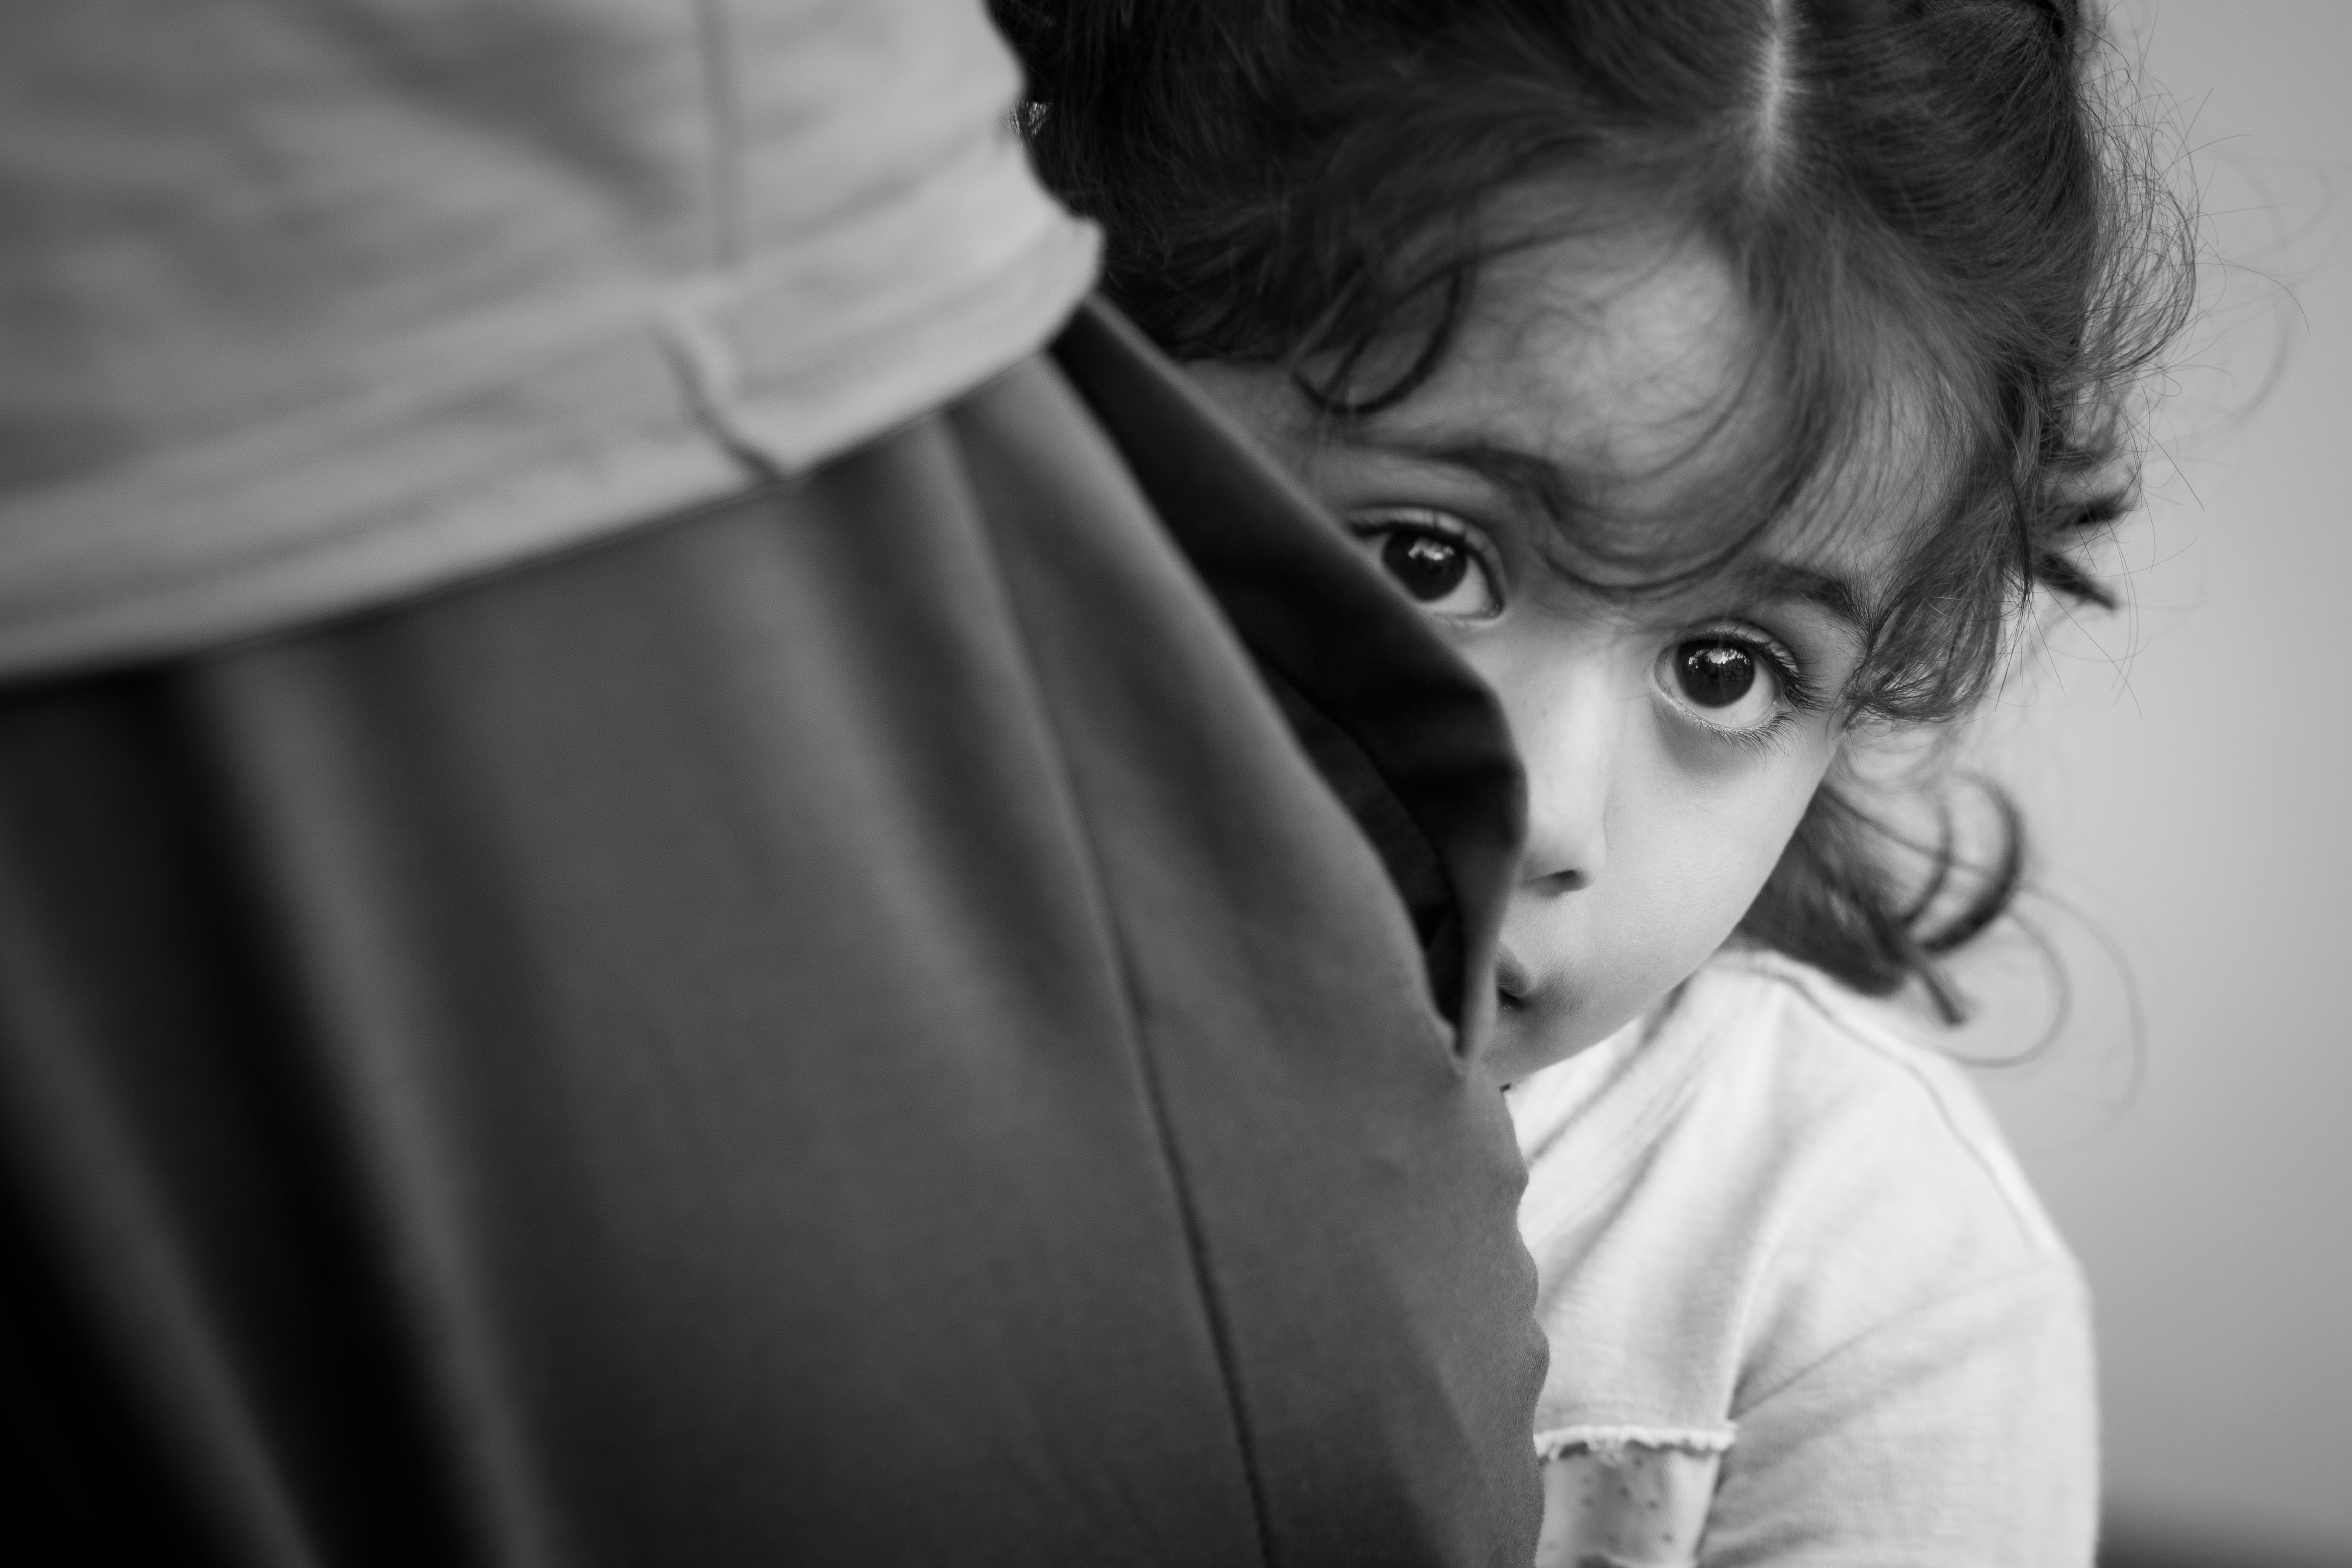
person, black and white, woman, white, street, photography, ebook, portrait, training, romance, black, monochrome, streetphotography, flickr, thomas, video, olympus, photograph, omd, fuji, leica, emotion, monochrom, leuthard, hcb, thomasleuthard, interaction, photo shoot, monochrome photography, portrait photography